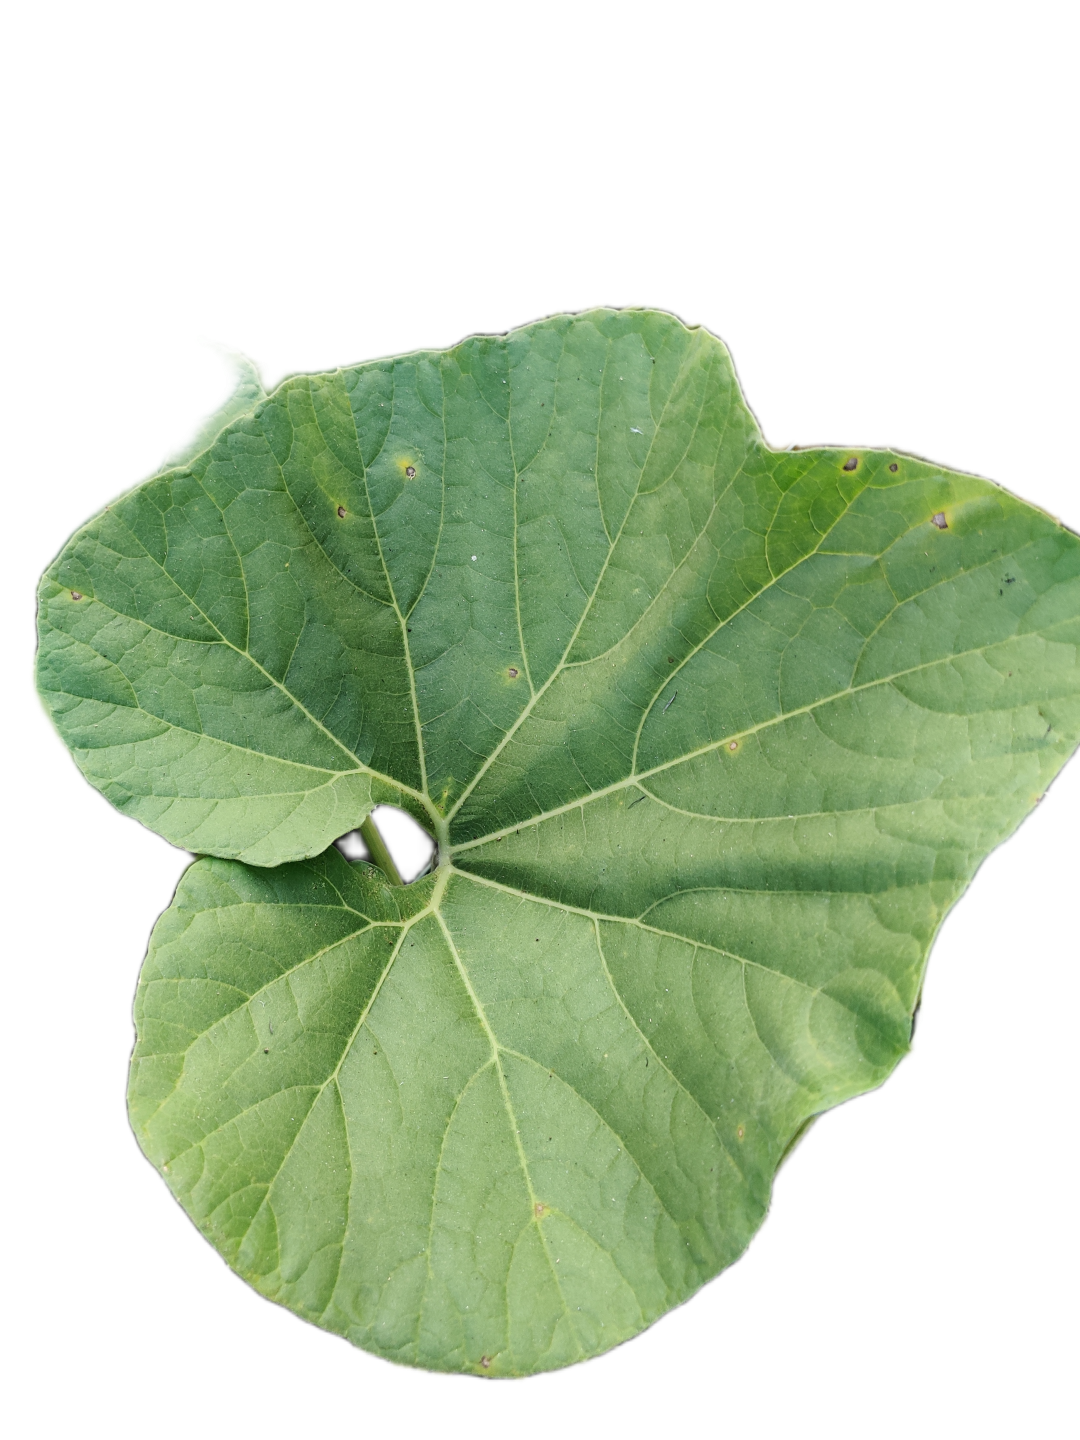
Crop: Bottle Gourd
Label: Early_Alternaria_Leaf_Blight